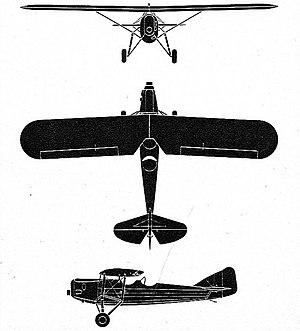
L'Iris d'Edmond Abraham
Le monoplan parasol Abraham Iris était un biplace de tourisme en tandem français construit dans les années 1930.
Edmond Joseph Abraham, né le 5 mai 1894 à Pont-de-Chéruy dans le département de l'Isère et mort le 26 novembre 1972 à Cannes, est un aviateur français, pilote et constructeur aéronautique.